Jacob Rees-Mogg

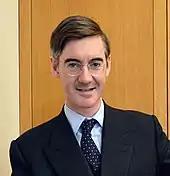
Rees-Mogg in 2013

In May 2013, he addressed the annual dinner held by the Traditional Britain Group, a far-right group that calls for non-white Britons to be deported. Rees-Mogg had been informed as to the nature of the group by anti-fascist group "Searchlight" prior to his attendance. After the dinner, he informed the press that although he had been informed of the group's views, he had "never been a member or supporter" of them.